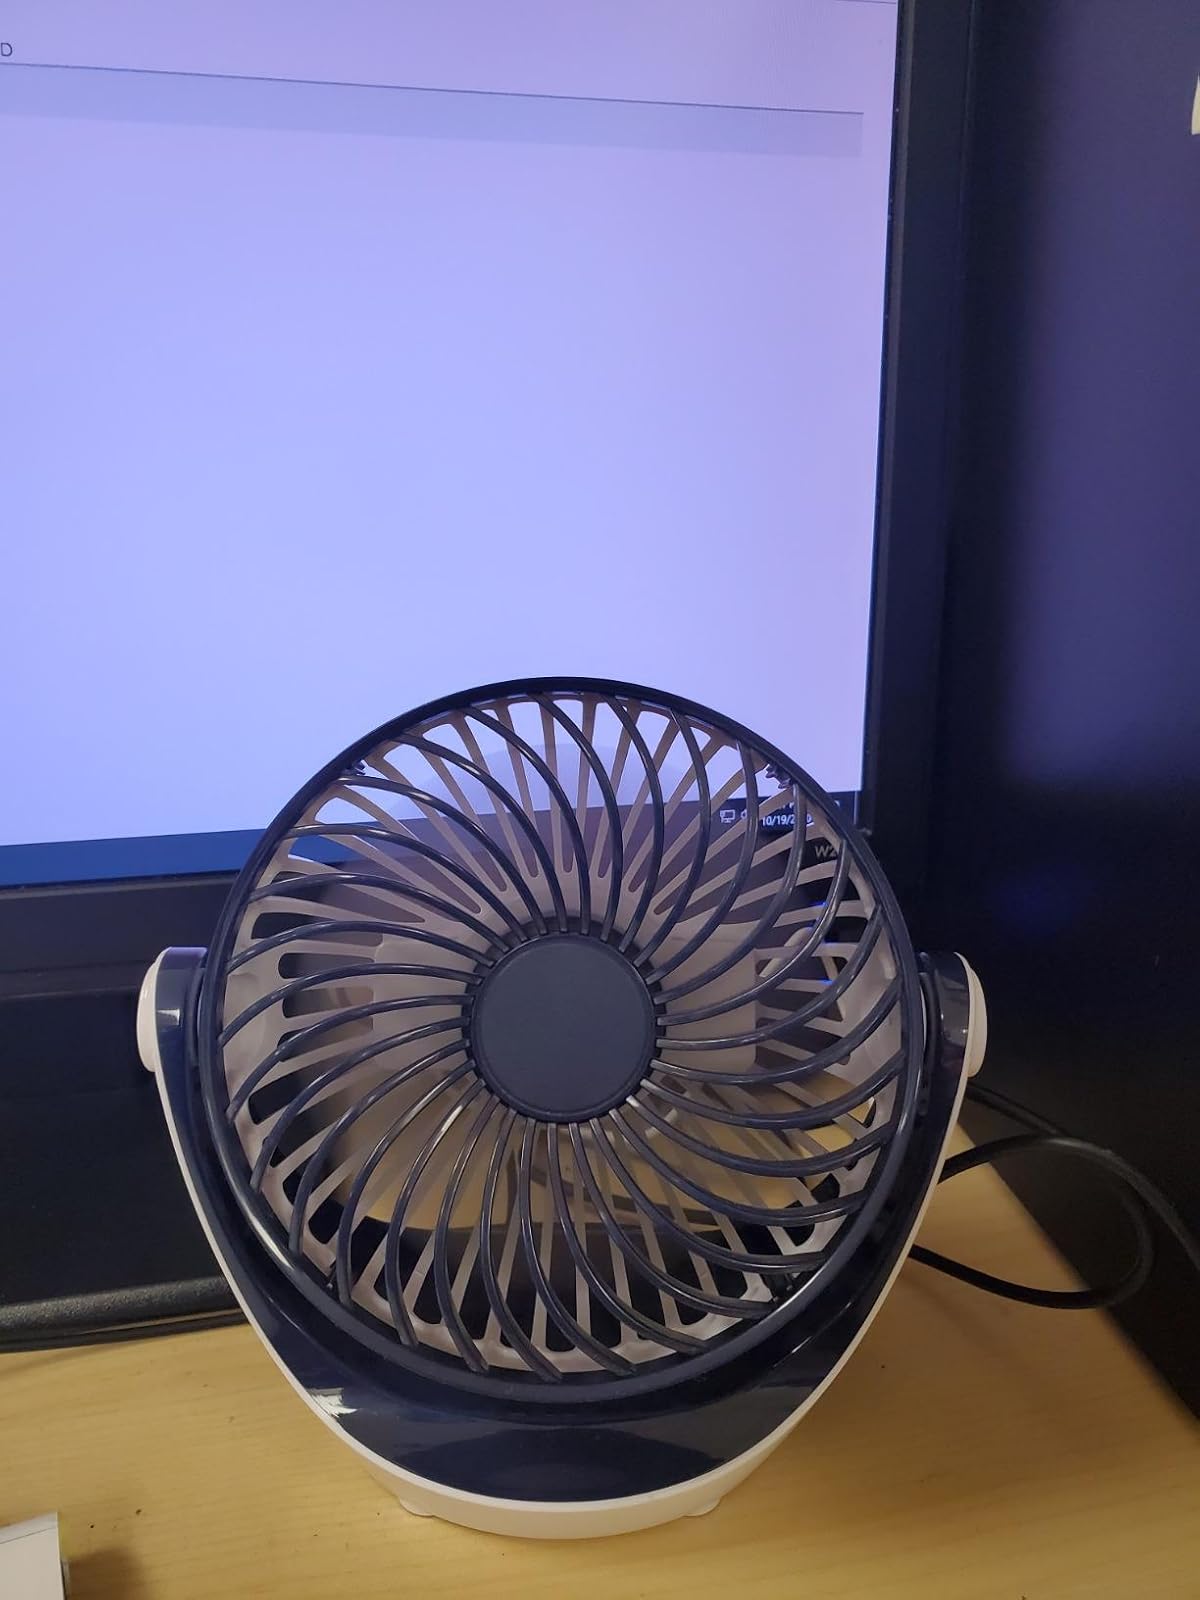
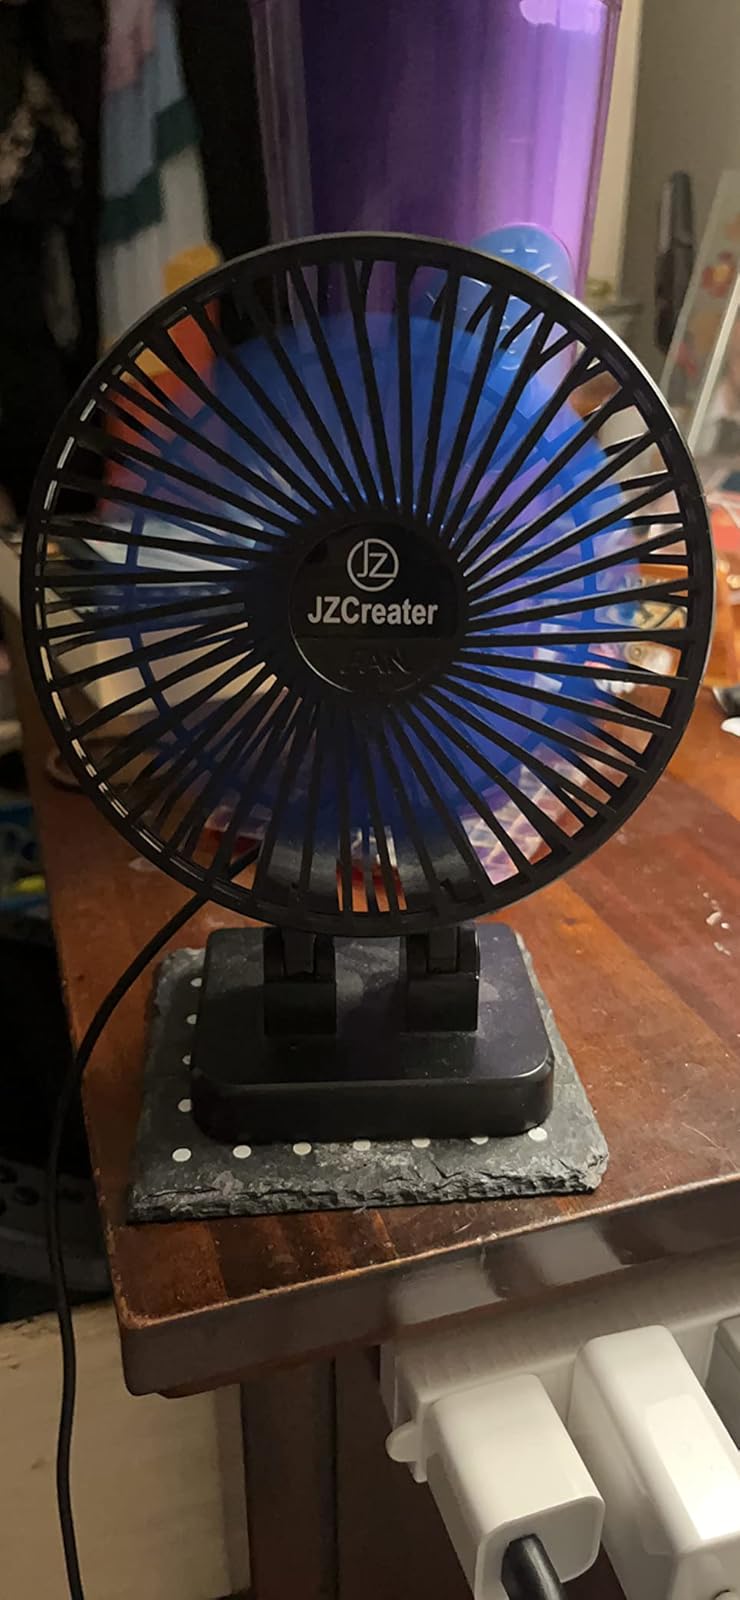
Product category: fan
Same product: no